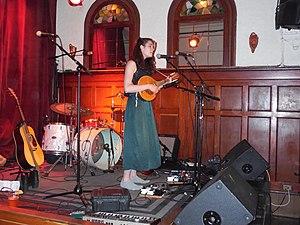
Rachel Sermanni est une musicienne écossaise de musique folk de Carrbridge, en Écosse. Depuis 2012, elle est apparue sur la scène populaire, mais avait déjà joué avec de nombreux musiciens populaires et artistes de Musique indépendante dans le Royaume-Uni. Son premier album est sorti en septembre 2012.